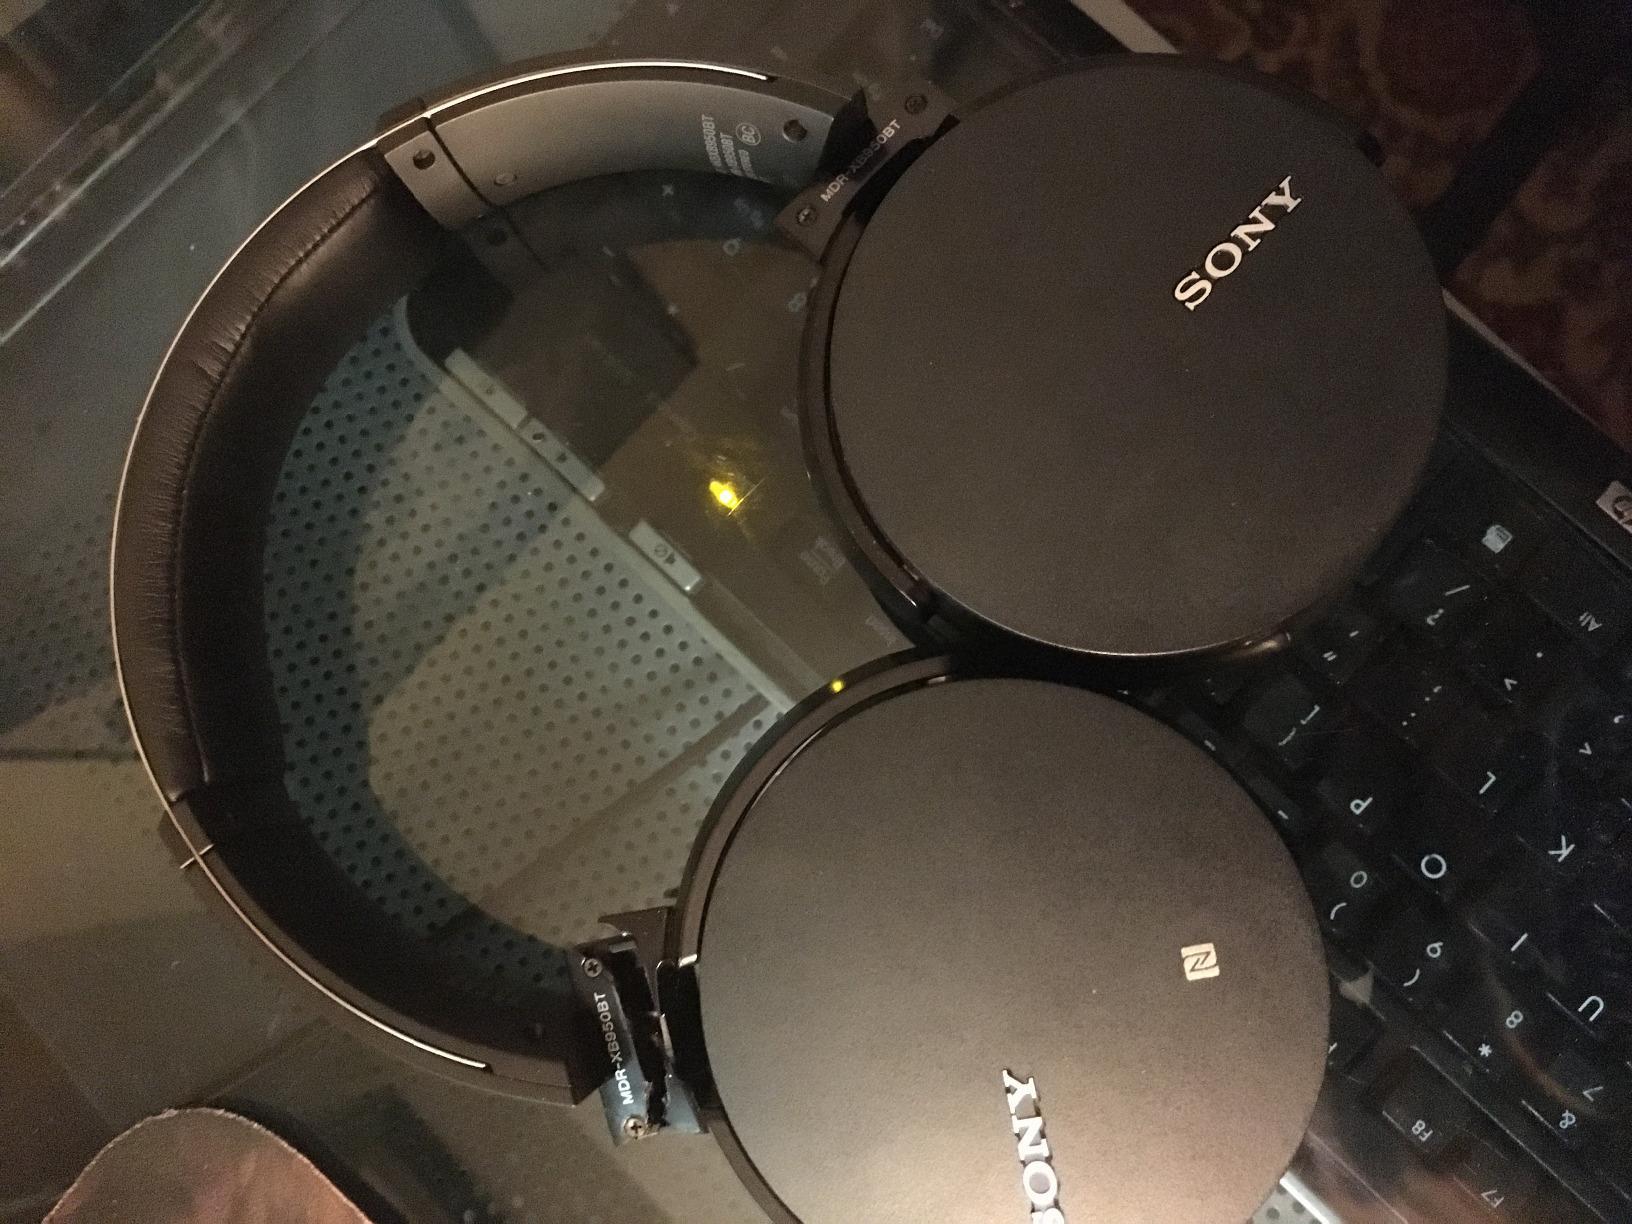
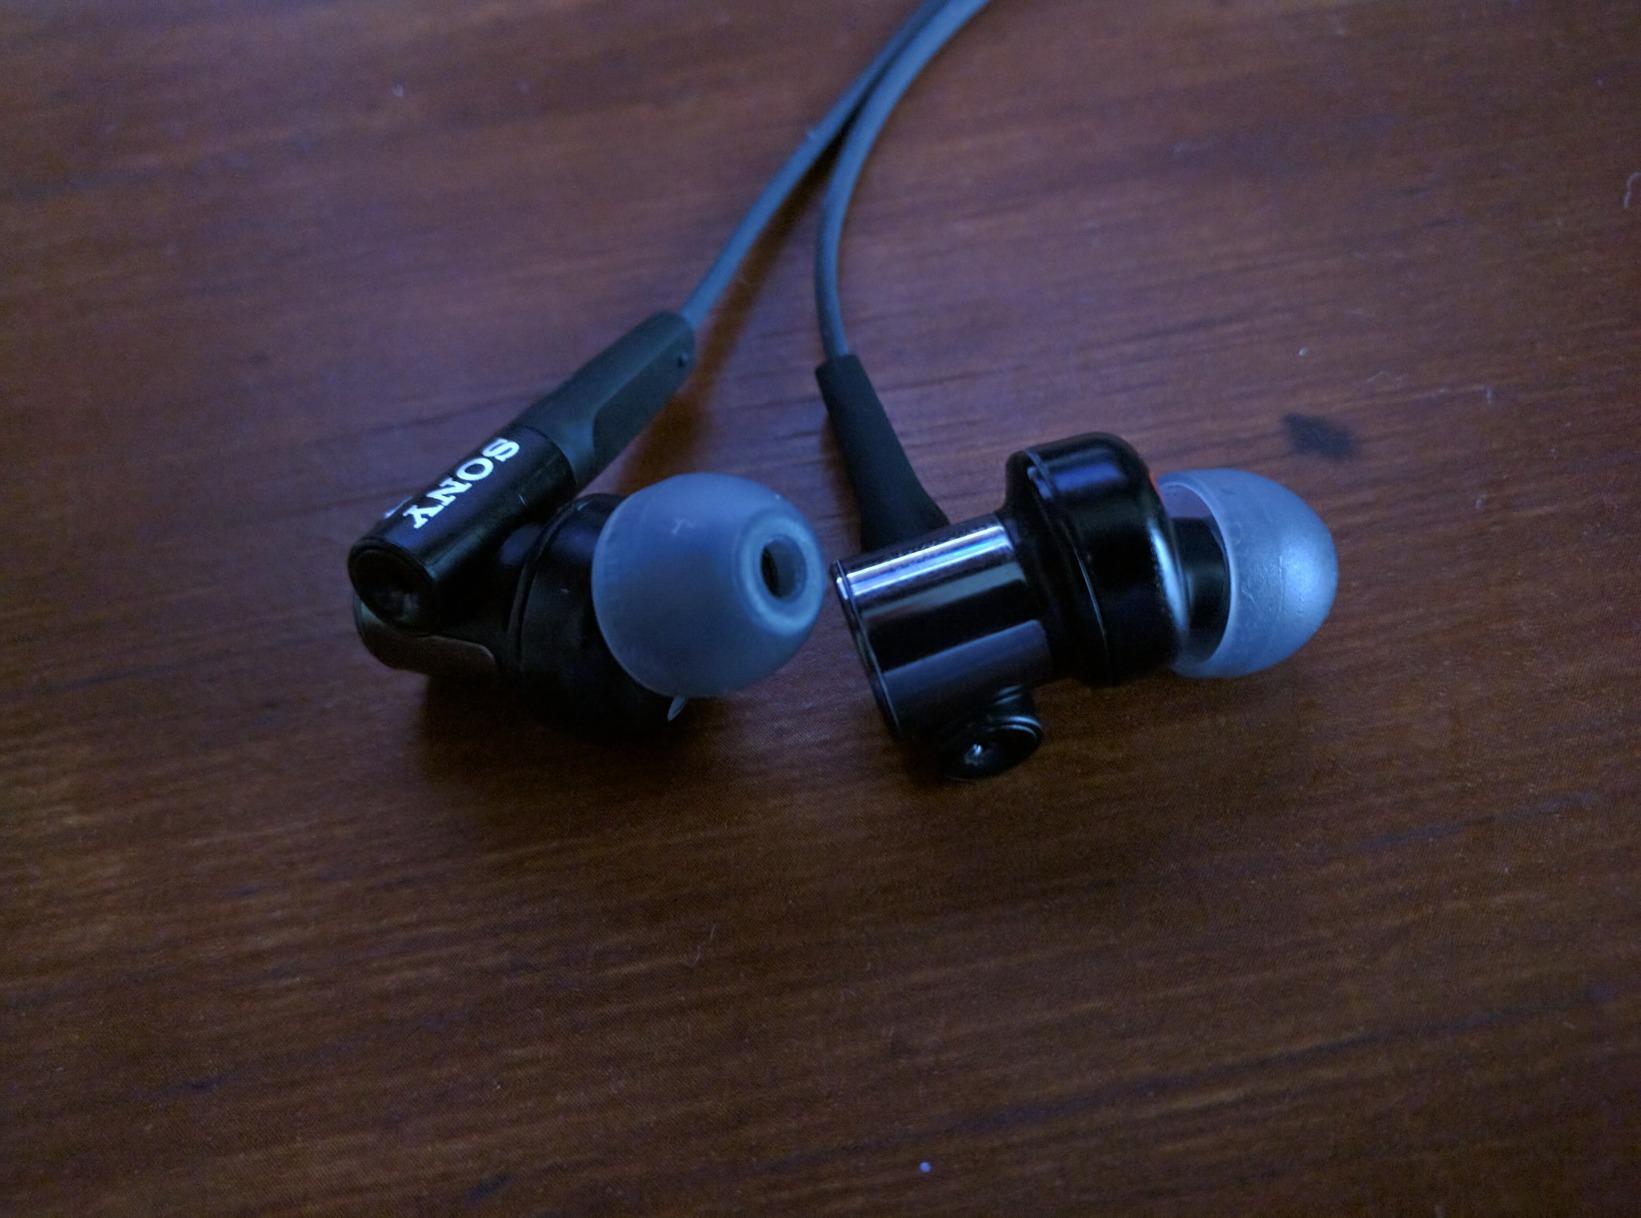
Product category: headphones
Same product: no